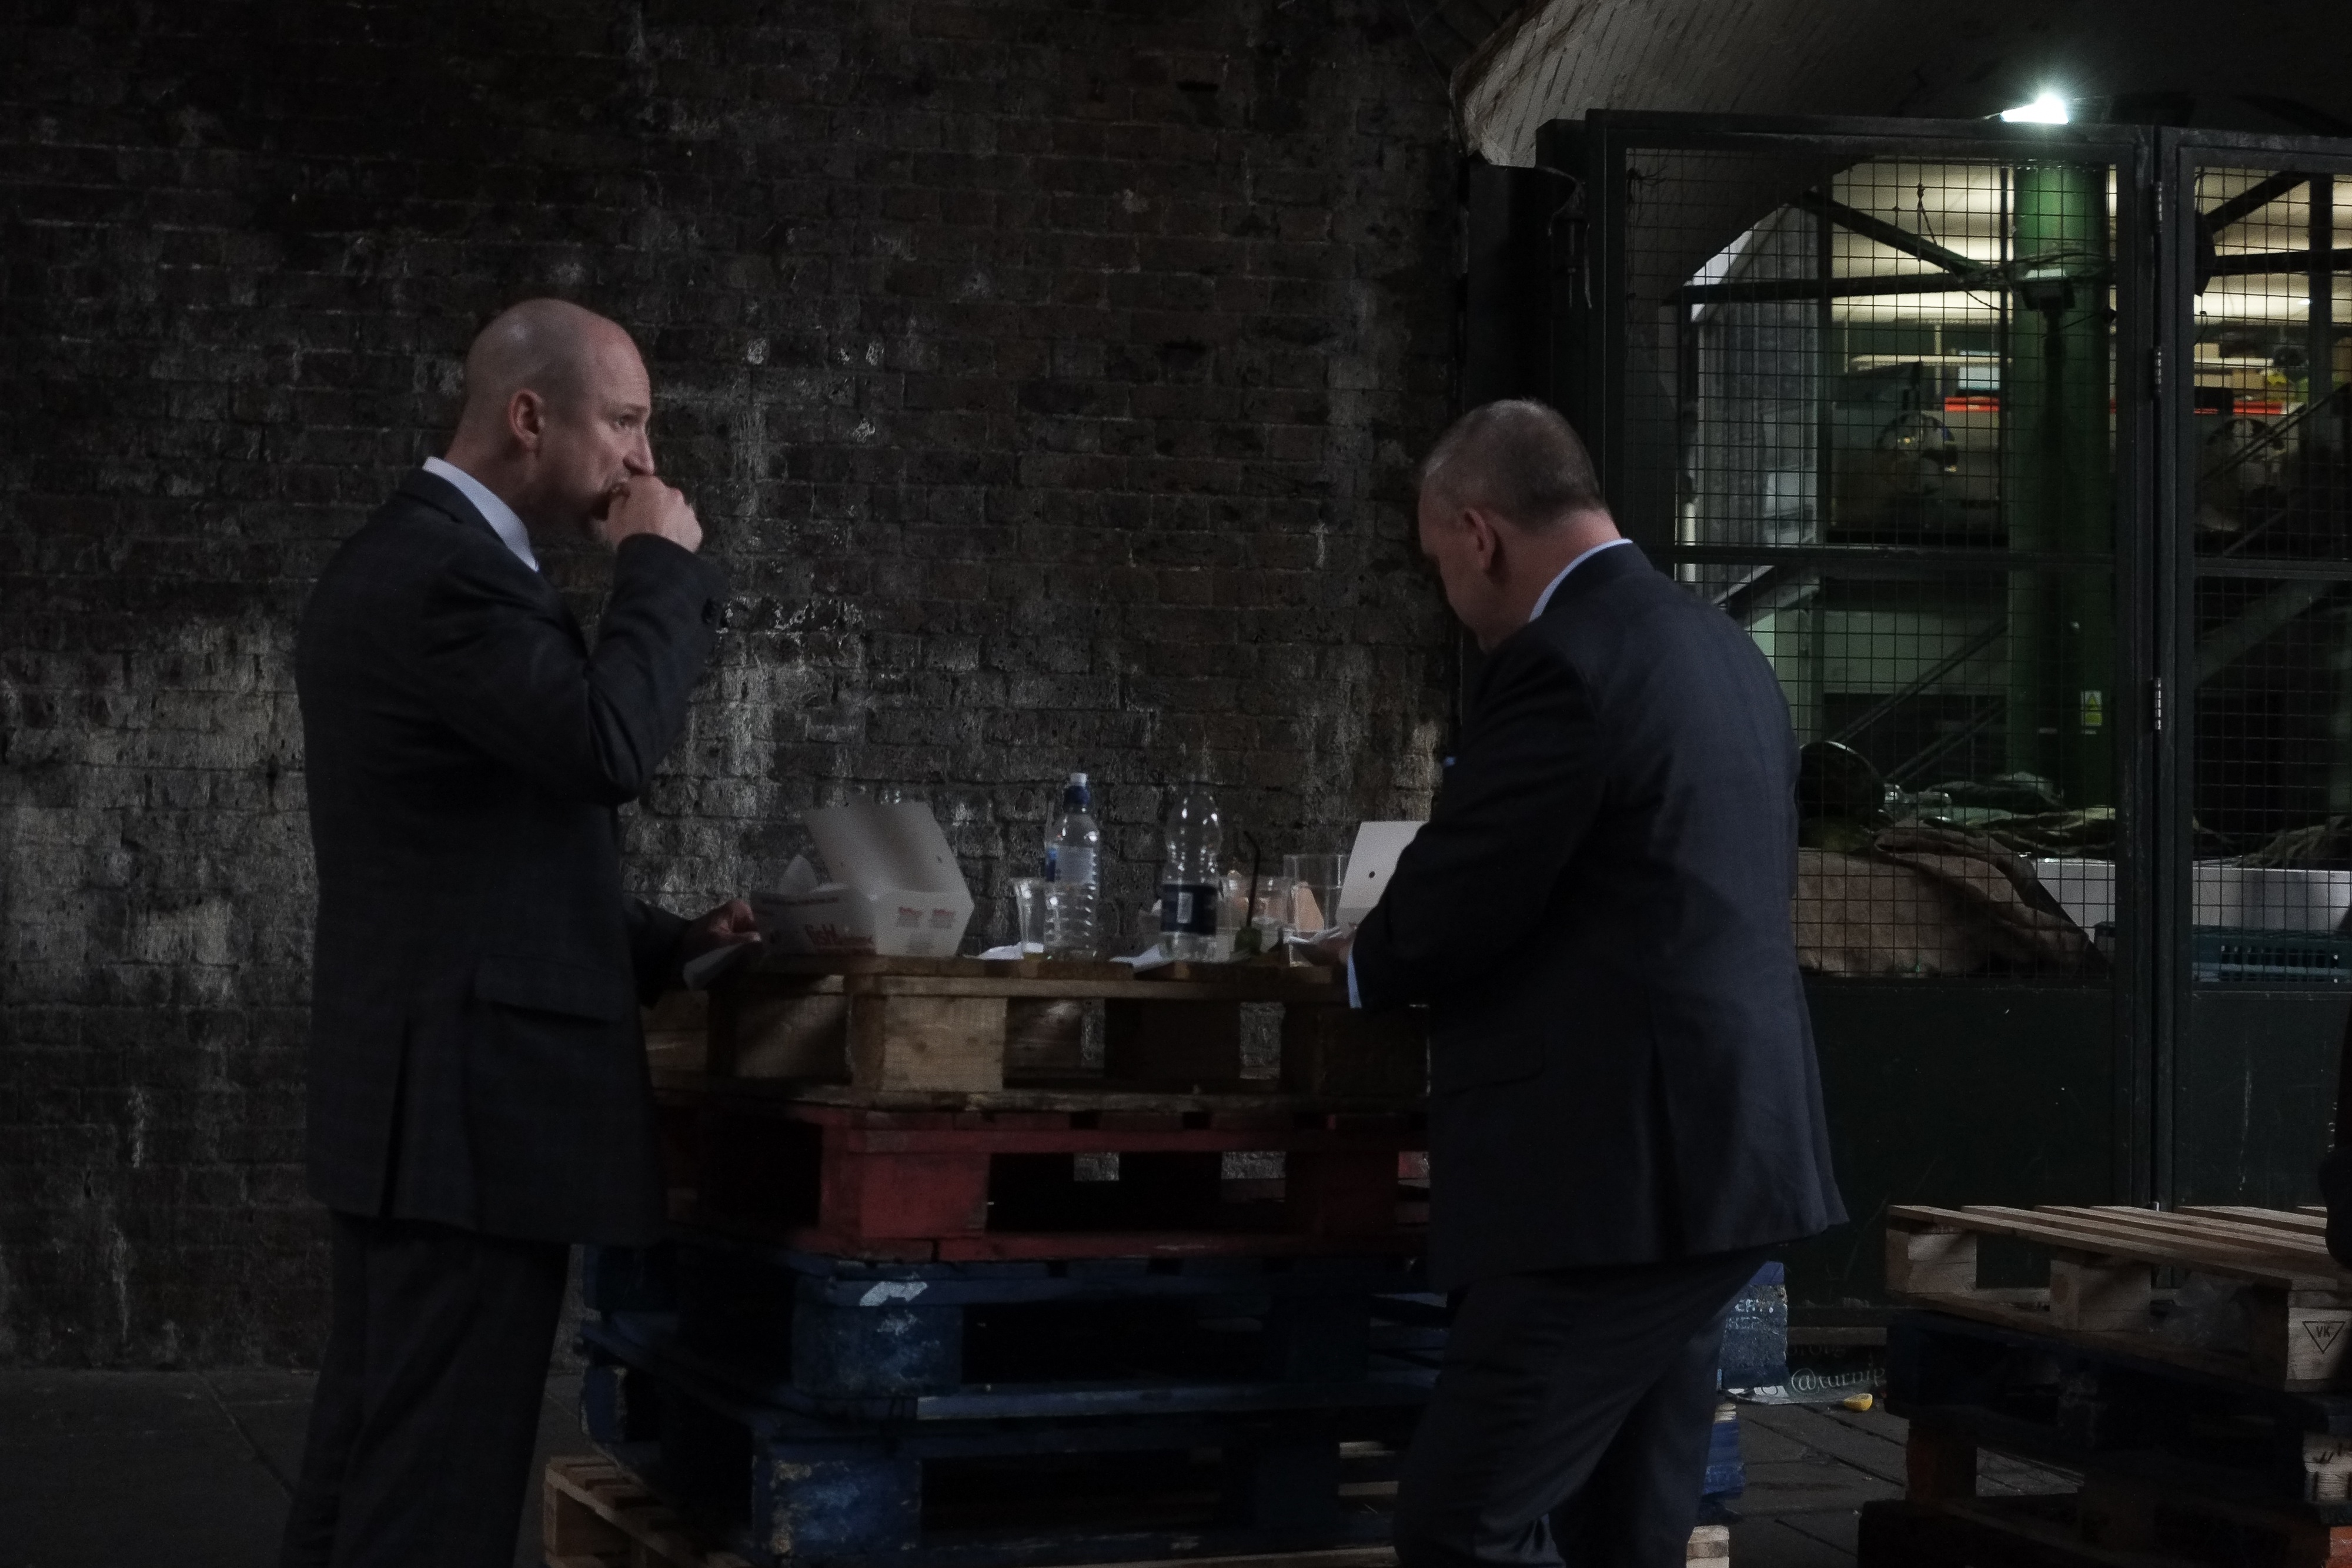
screenshot